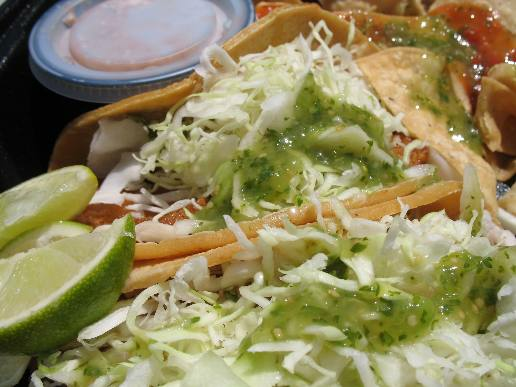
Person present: No